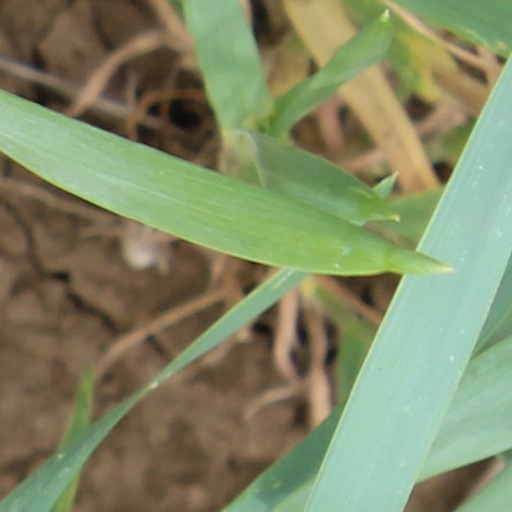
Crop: wheat